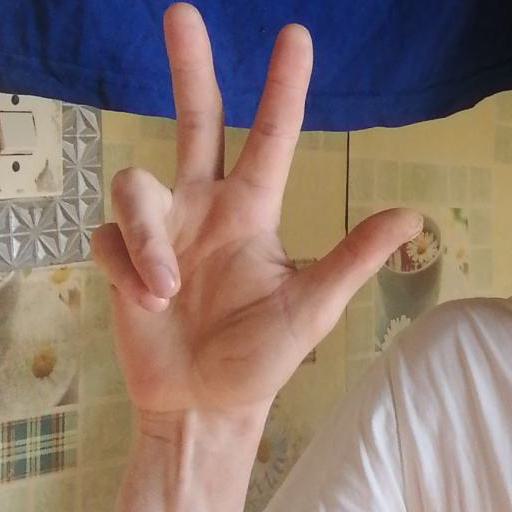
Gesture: three2